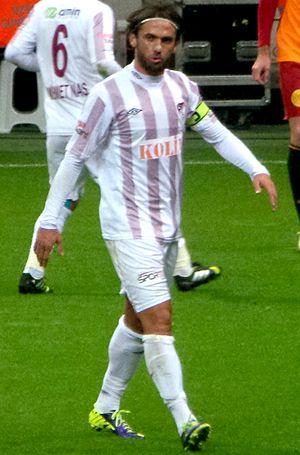
İbrahim Kaş est un footballeur turc né le 26 septembre 1986 à Karabük en Turquie. Il joue au poste de défenseur.